Devin Harris

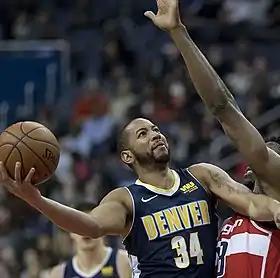
Harris with the Nuggets in 2018

Devin Lamar Harris (born February 27, 1983) is an American sports analyst and former professional basketball player. He played for 15 seasons, mostly with the Dallas Mavericks and New Jersey Nets.